Pottery Cottage murders

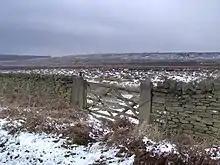
Beeley Moor

General weather conditions were poor on this date: heavy snow had recently fallen and general traffic flow along the 55-mile route was hindered by the elements. Initially, Hughes engaged in small talk with the officers, although at a location between Junctions 25 and 26 of the M1 motorway, Hughes insisted that he needed to use the bathroom. The prison officers allowed the vehicle to pull into a service station, where Hughes used the opportunity to discreetly retrieve the stolen boning knife he had hidden on his person before allowing himself to again be handcuffed to Simmonds.